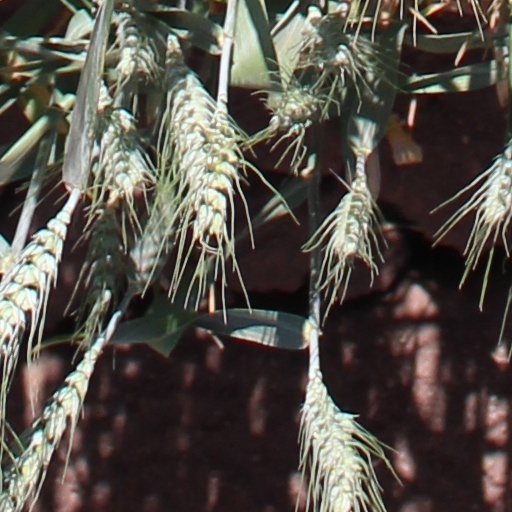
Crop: wheat